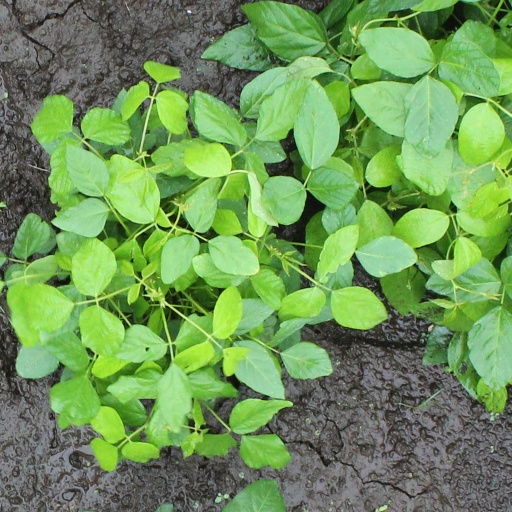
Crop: soybean